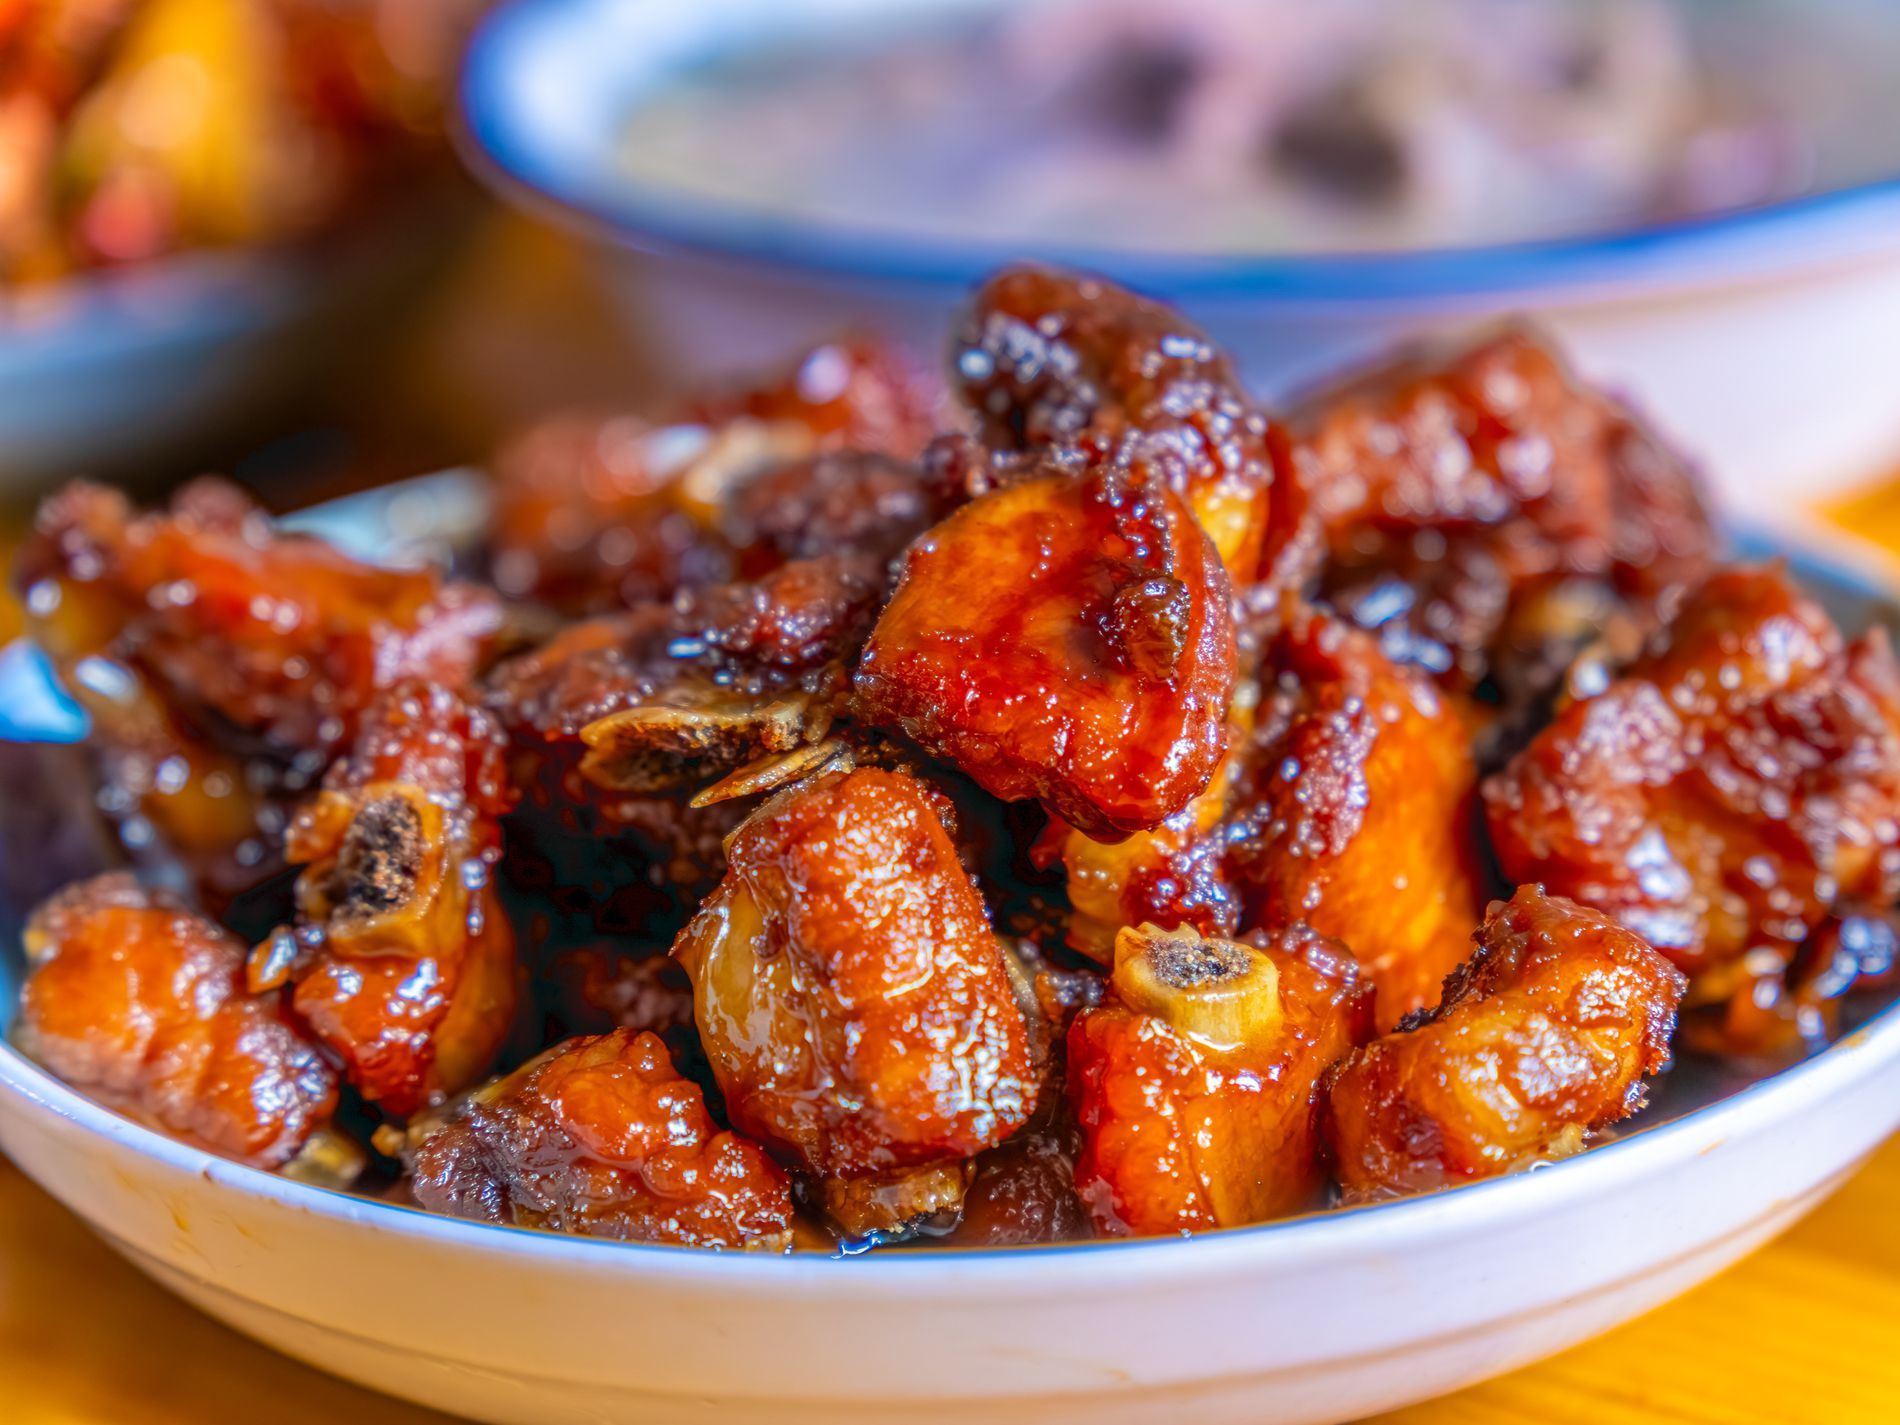
Caramelized Bites
A plate of glazed pork ribs coated in a rich, caramelized sauce
Dark brown color reflects the meat’s maturity and its absorption of deep flavors making it look tender
A closeup of tender pork ribs and covered in a glossy deep brown caramelized sauce
The dish glistens under the light emphasizing its rich texture and savory appeal Focusing on the details of the dish highlights the consistency of the sauce and its penetration into the meat.
 In the blurred background additional dishes hint at a delicious well prepared meal
Labels: Food, Food Presentation, Meat, Pork, Animal, Beef, Meal, Bird, Fowl, Poultry, Dish, Table
Camera: SONY ILCE-6600
Lens: E 17-70mm F2.8 B070
Aperture: F2.8
Exposure: 1/125 sec
ISO: 800
Focal length: 66